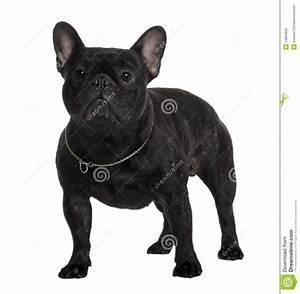
dog